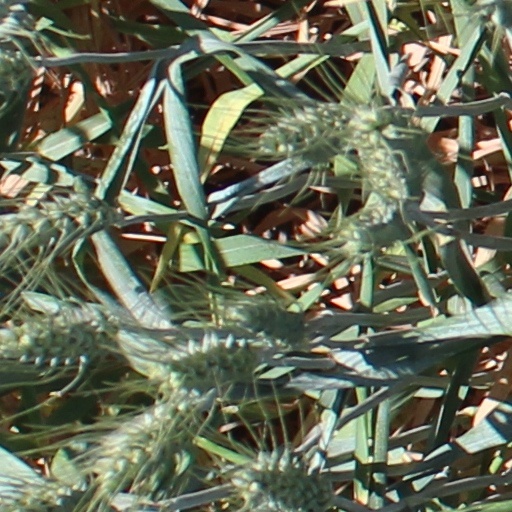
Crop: wheat